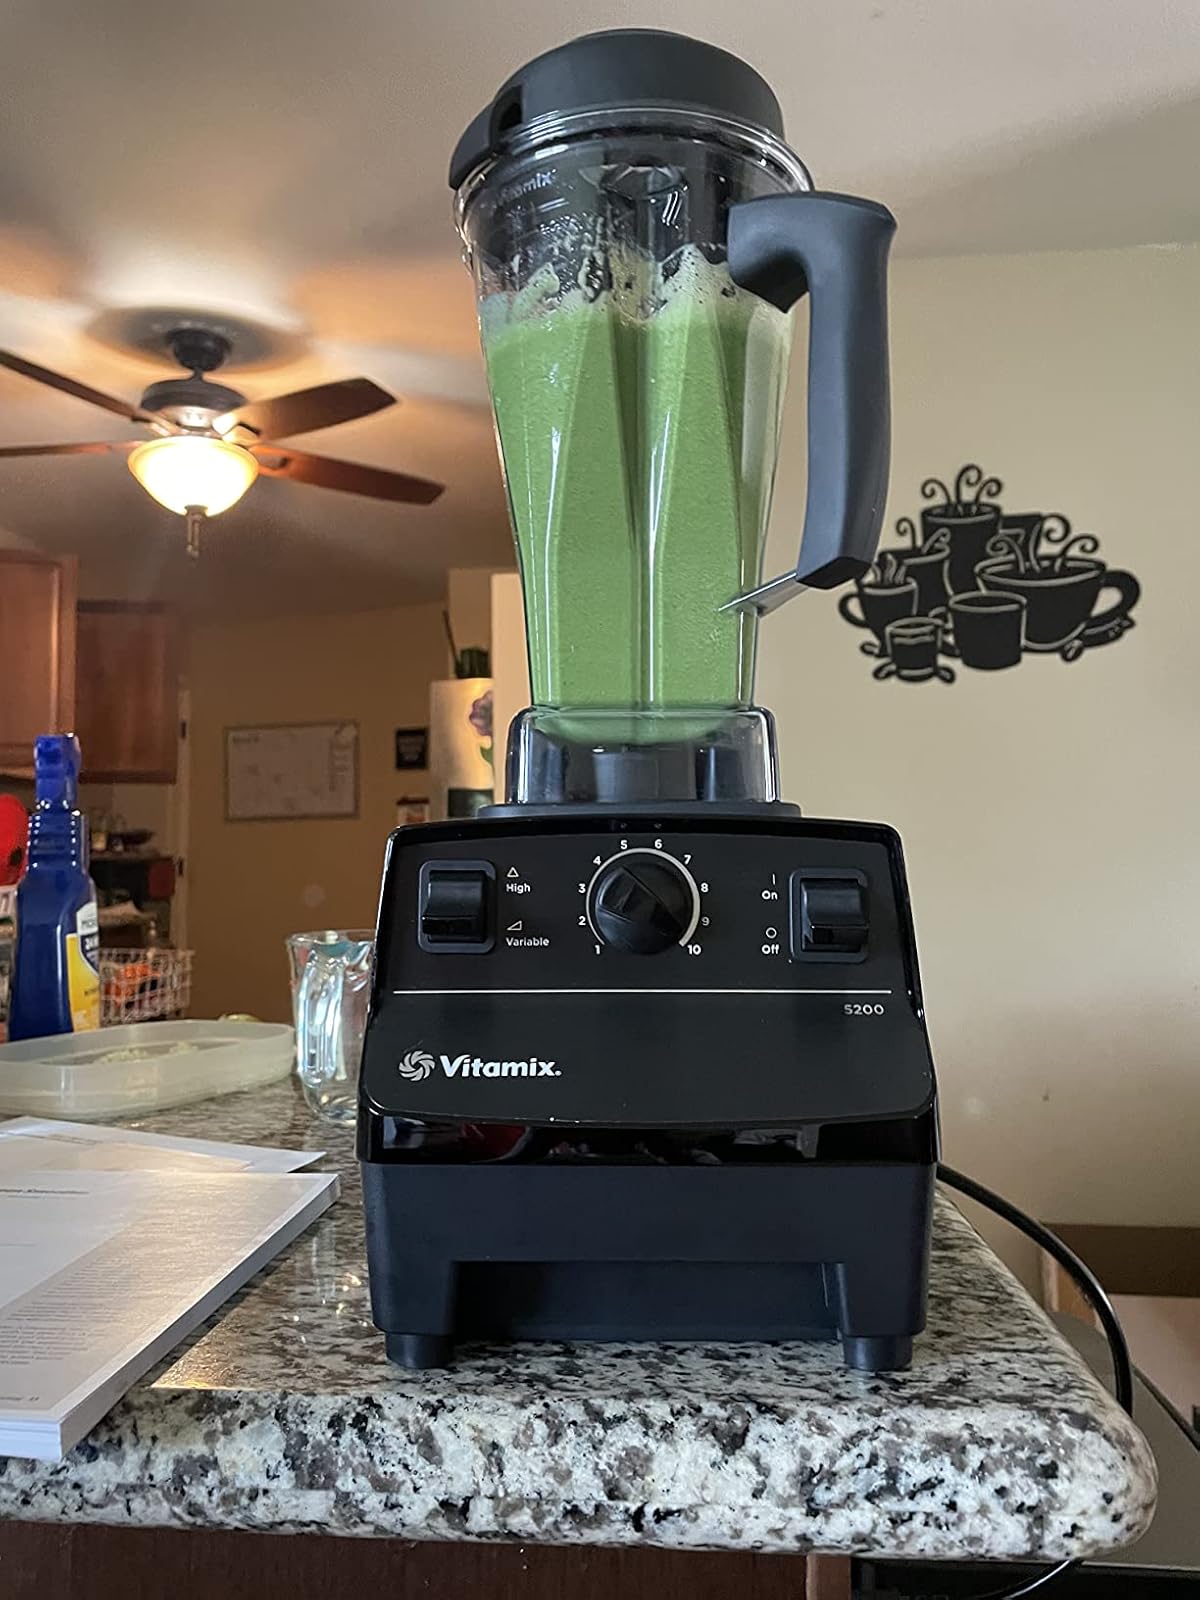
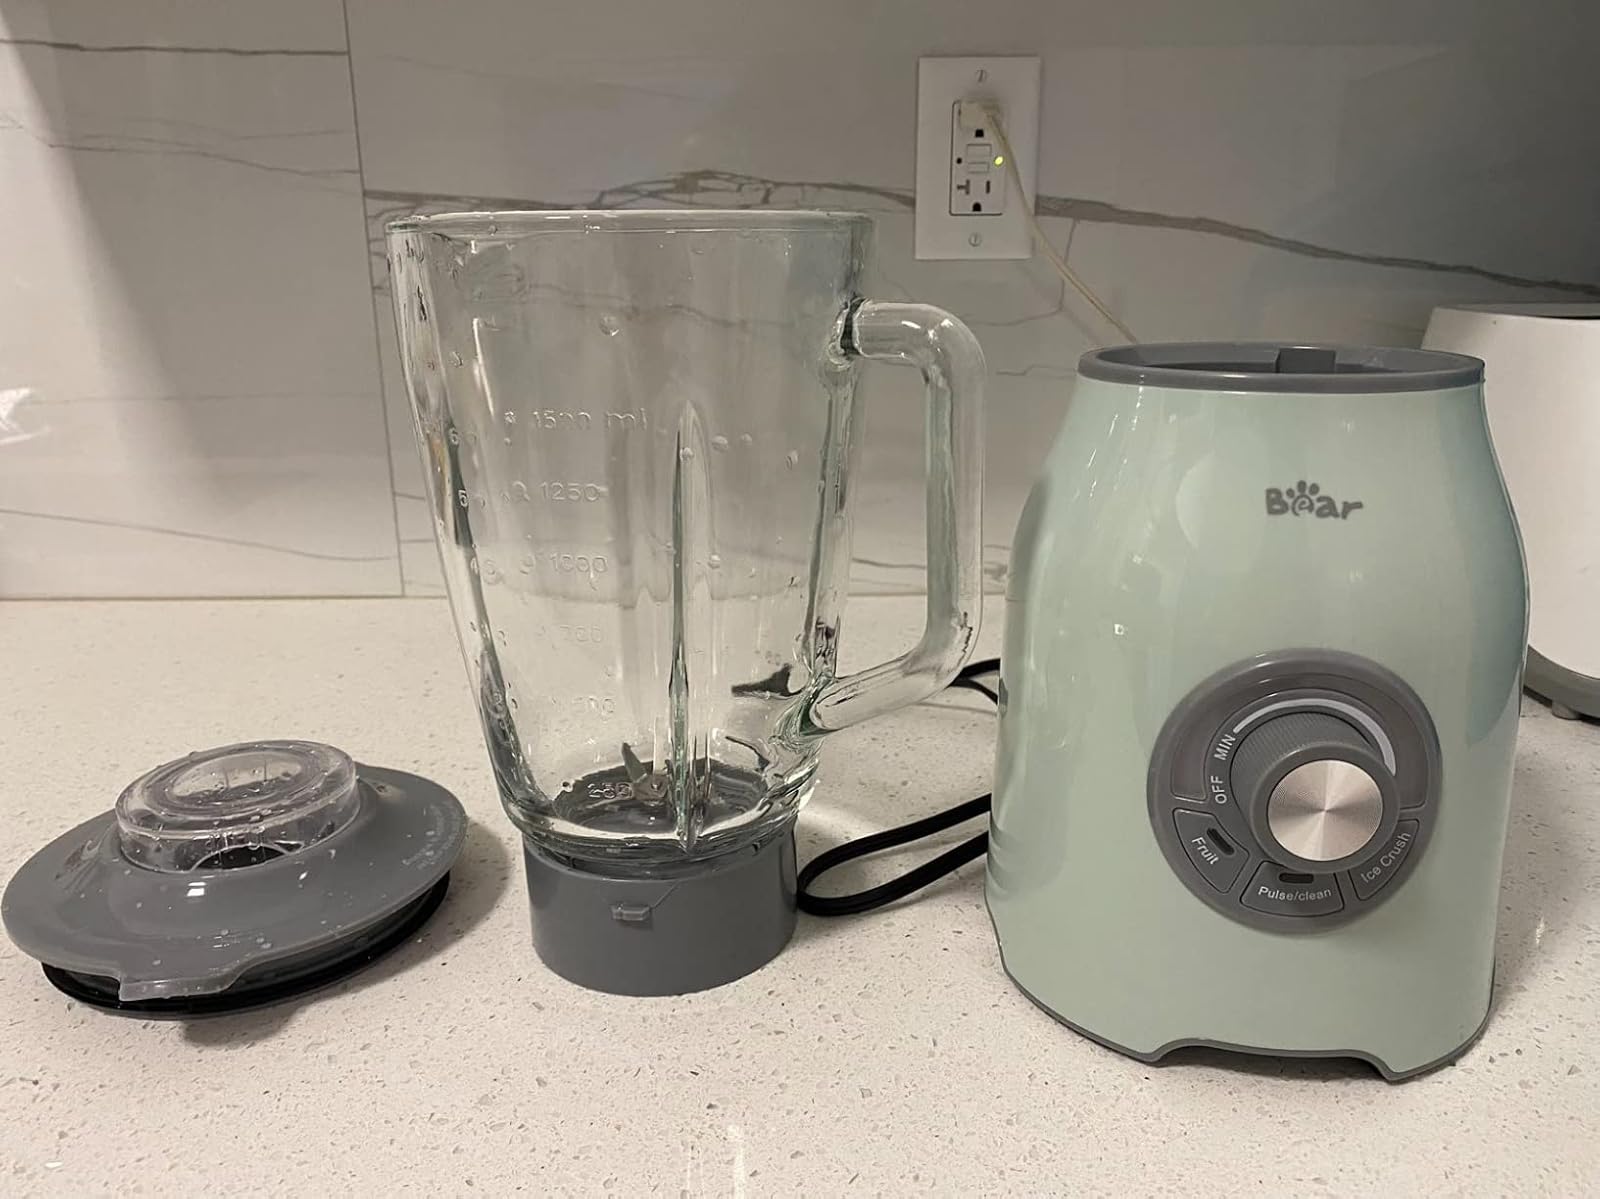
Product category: items_blender
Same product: no